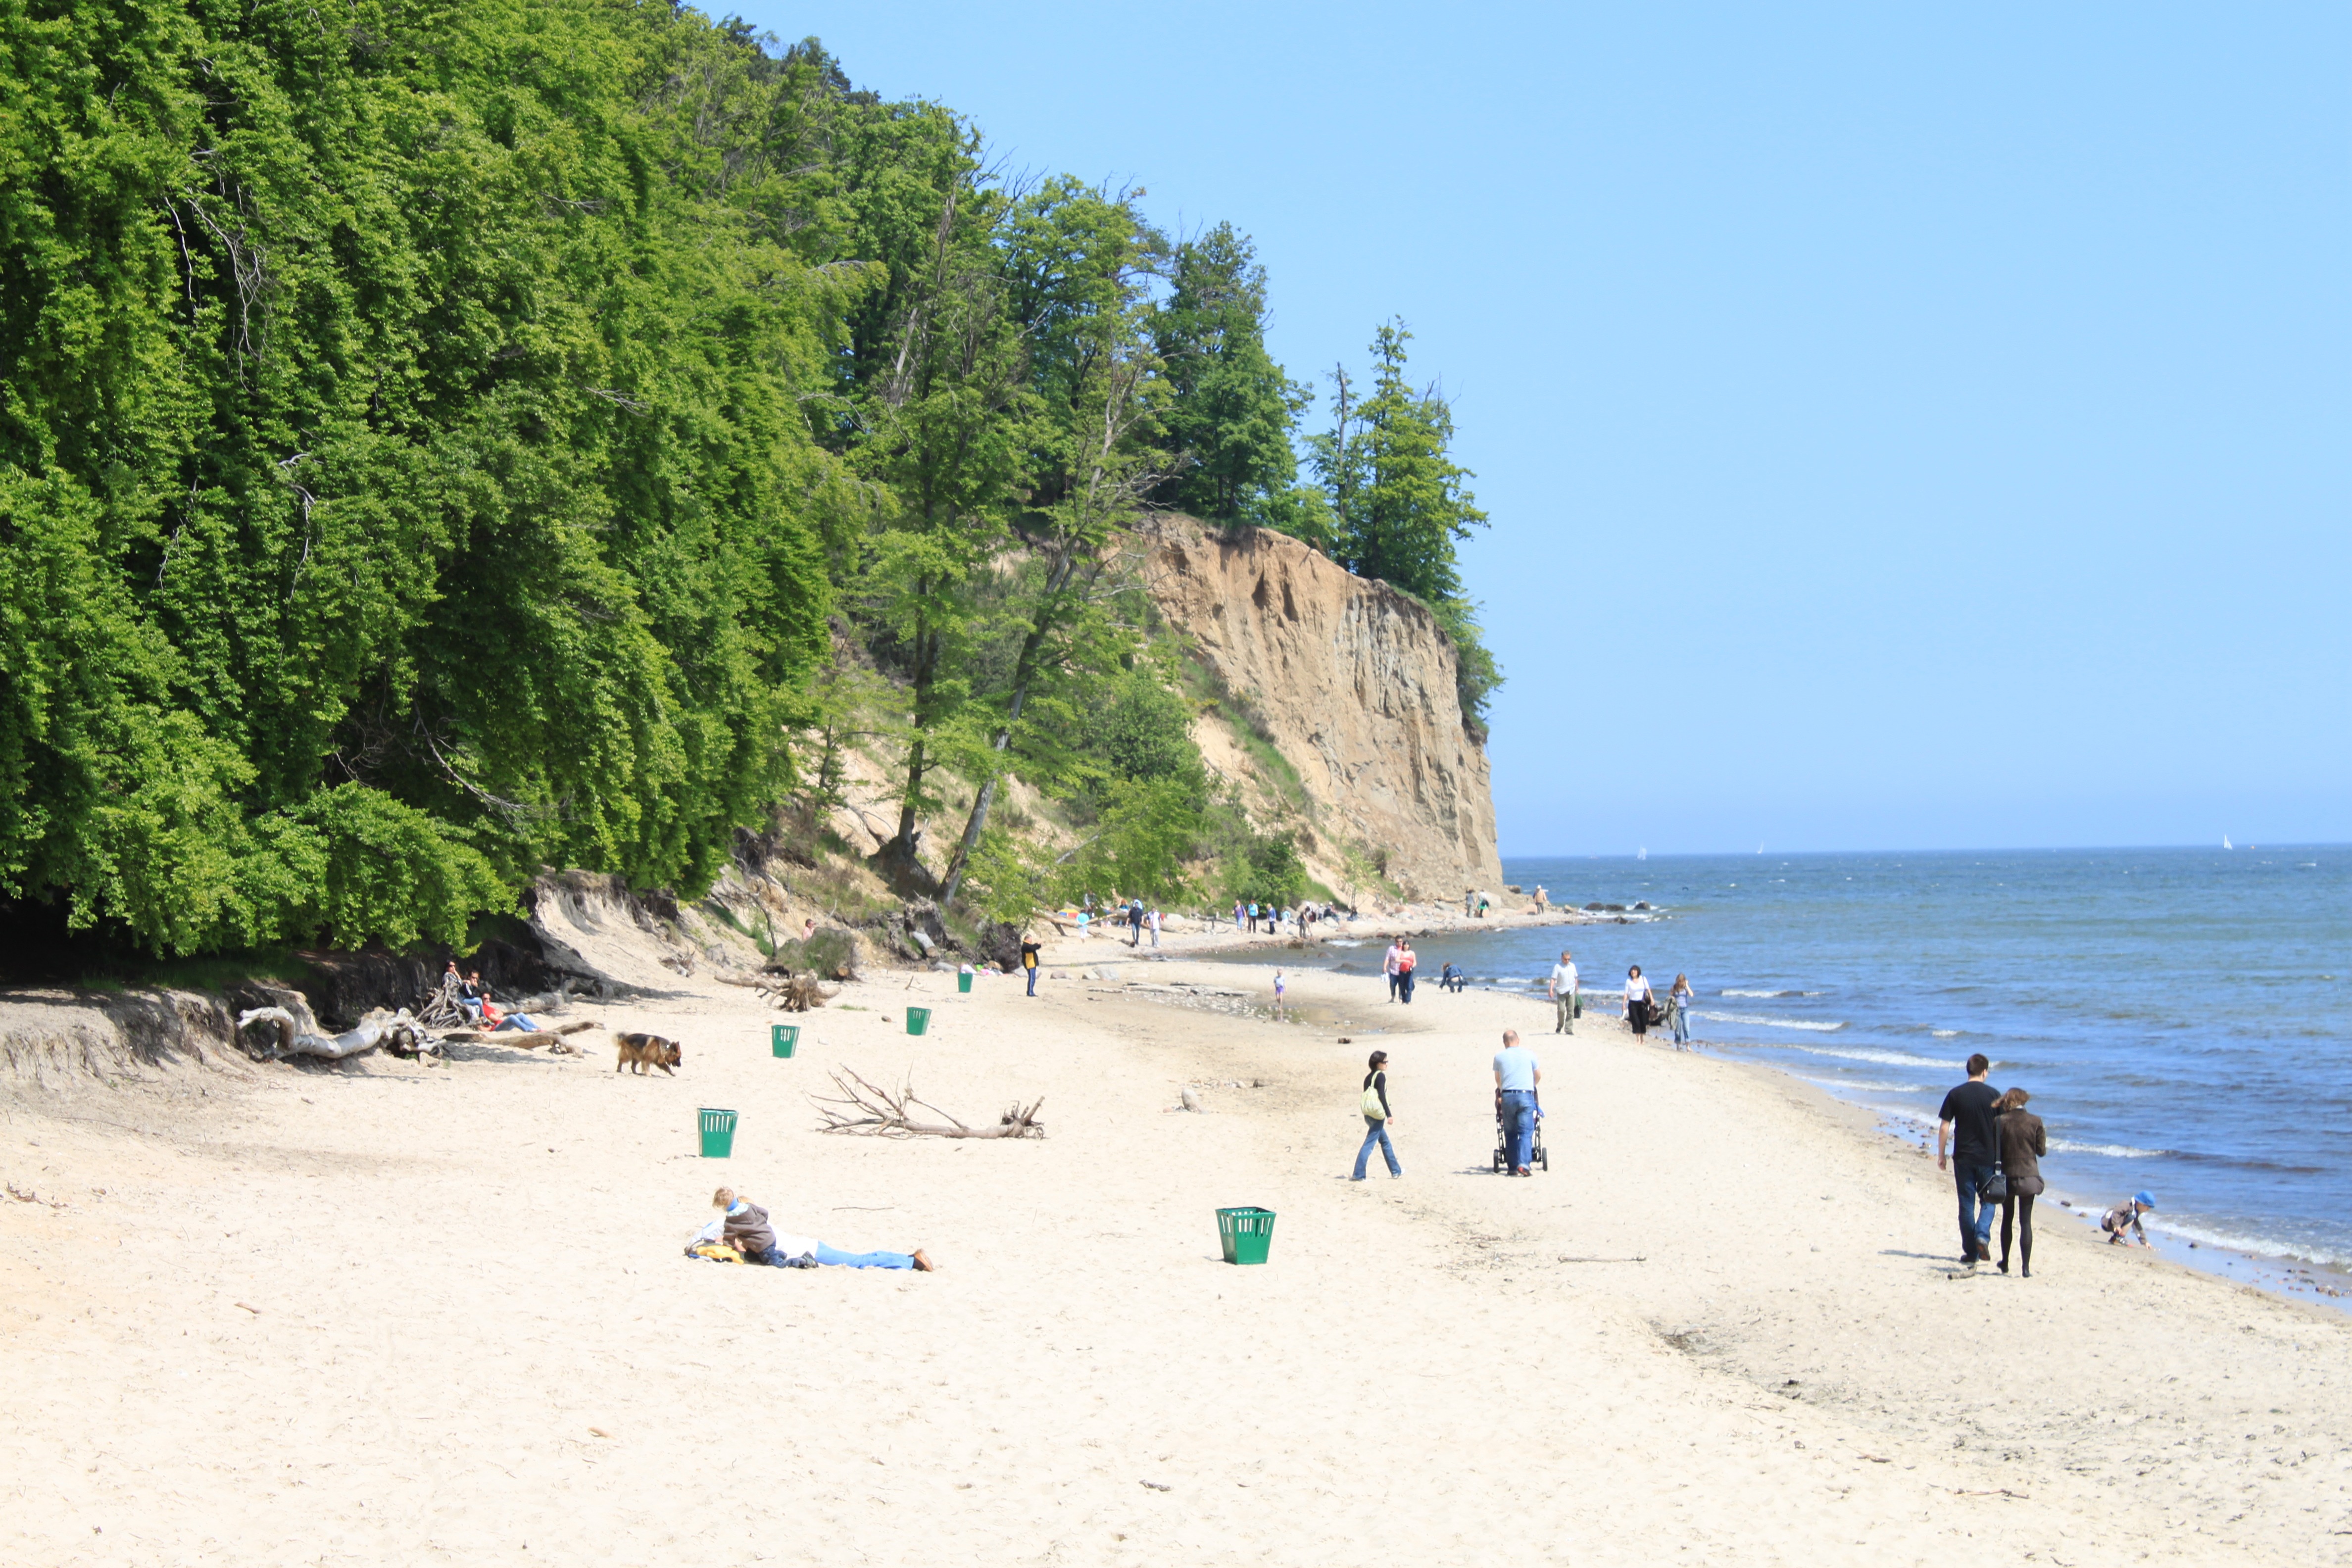
beach, landscape, sea, coast, nature, sand, ocean, shore, view, vacation, cliff, cove, bay, body of water, cape, gdynia, the baltic sea